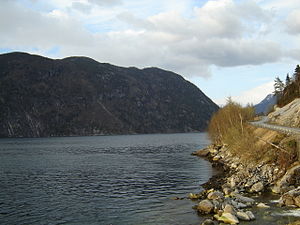
Maurangsfjorden
Maurangsfjorden
Maurangsfjorden er en arm af Hardangerfjorden i Mauranger i Kvinnherad kommune i Vestland fylke i Norge. Fjorden er 12,5 kilometer lang, og går i østlig retning fra indløbet til fjordbunden ved Flatebø, lige under vestsiden af Folgefonna.